Copper interconnects

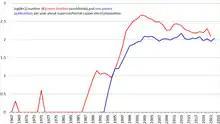
log(N+1) number of patent families (worldwide) and non-patent publications per year about superconformal copper electrodeposition

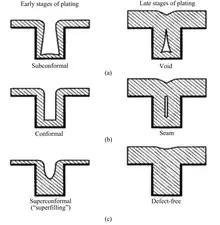
Fig.A Schematic showing different scenarios in electroplating. (a) faster deposition rate at the top, (b) uniform deposition rate and (c) faster deposition rate at the bottom (superfill).

Around 2005 the processor frequency reached 3 GHz due to continuous decrease in the on-chip transistor size in the previous years. At this point, the capacitive RC coupling of interconnects became the speed(frequency)-limiting factor.